History of Israel

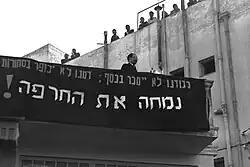
Menachem Begin addressing a mass demonstration in Tel Aviv against negotiations with Germany in 1952

The General Assembly's vote caused joy in the Jewish community and anger in the Arab community. Violence broke out between the sides, escalating into civil war. From January 1948, operations became increasingly militarized, with the intervention of a number of Arab Liberation Army regiments inside Palestine, each active in a variety of distinct sectors around the different coastal towns. They consolidated their presence in Galilee and Samaria. Abd al-Qadir al-Husayni came from Egypt with several hundred men of the Army of the Holy War. Having recruited a few thousand volunteers, he organized the blockade of the 100,000 Jewish residents of Jerusalem. The Yishuv tried to supply the city using convoys of up to 100 armoured vehicles, but largely failed. By March, almost all Haganah's armoured vehicles had been destroyed, the blockade was in full operation, and hundreds of Haganah members who had tried to bring supplies into the city were killed.